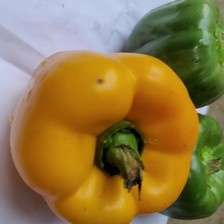
Label: capsicum